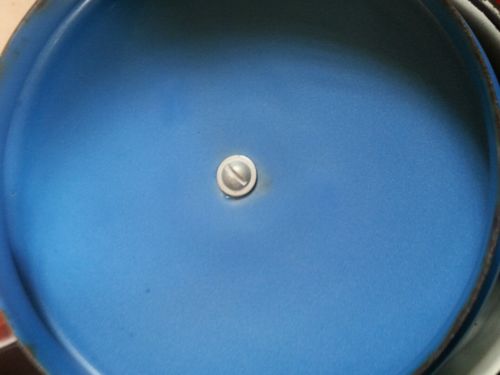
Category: kettle